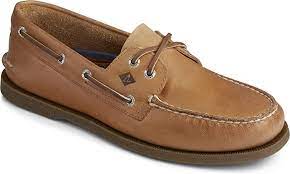
Label: Boat